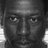
Emotion: neutral